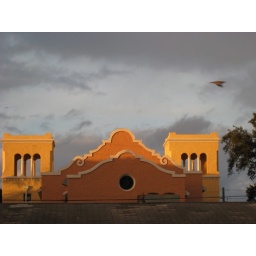
A bird flies in one direction, a plane in the other direction, as the sun goes down in Little Havana, Miami, Florida